Prescription drug addiction

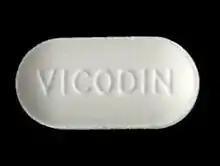
Vicodin is a hydrocodone-containing analgesic.

Opioid painkillers exert CNS depressant effects by binding to opioid receptors. Its psychoactive properties potentially cause euphoria. Changes in the pain management including more liberal opioids prescription for chronic pain conditions, prescription of higher doses and the development of more potent opioid drugs play an important role contributing to the current epidemic of prescription opioid addiction. Examples of opioid drugs include morphine, codeine, oxycodone, hydrocodone, fentanyl, tramadol and methadone.